Manouk Pluis

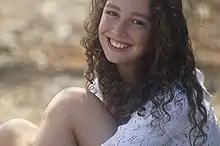
Pluis in 2014

Pluis won the provincial song contest in 2008, at the age of 8. That same year she got her first role as Cootje in "". In the 2009/2010 theater season, she played Brigitta in "The Sound of Music". In 2011, she won the Kinger Vastelaovend Leedjesfestival. She was then seen as fairy Aloé in "" at the Efteling Theatre. In the 2012/2013 season she was Nelly in "". In 2013, she was asked to play a role in the short film "Soldaat Wojtek", directed by . In 2013 she returned to the Efteling to play frog princess Anura in "". She shared this role with and . In the 2014/2015 season she played Zoë, a 14-year-old adolescent, in the Kinderen voor Kinderen musical "Waanzinnig Gedroomd". In 2015 she participated in "" and came fourth in the final. She then played a part in the fairytale musical "Pinokkio". In 2016, she landed a lead role in the Disney television series "Jonge Garde", which aired on Disney Channel. In this series she portrays Noa. In 2017 she was asked to play a lead role in a 48h film project "Coquille", for which she received the 'best actress award'. From 2018 to 2019 Pluis played the role of Bloem, one of the four leading roles in the AVROTROS TV series "Forever".